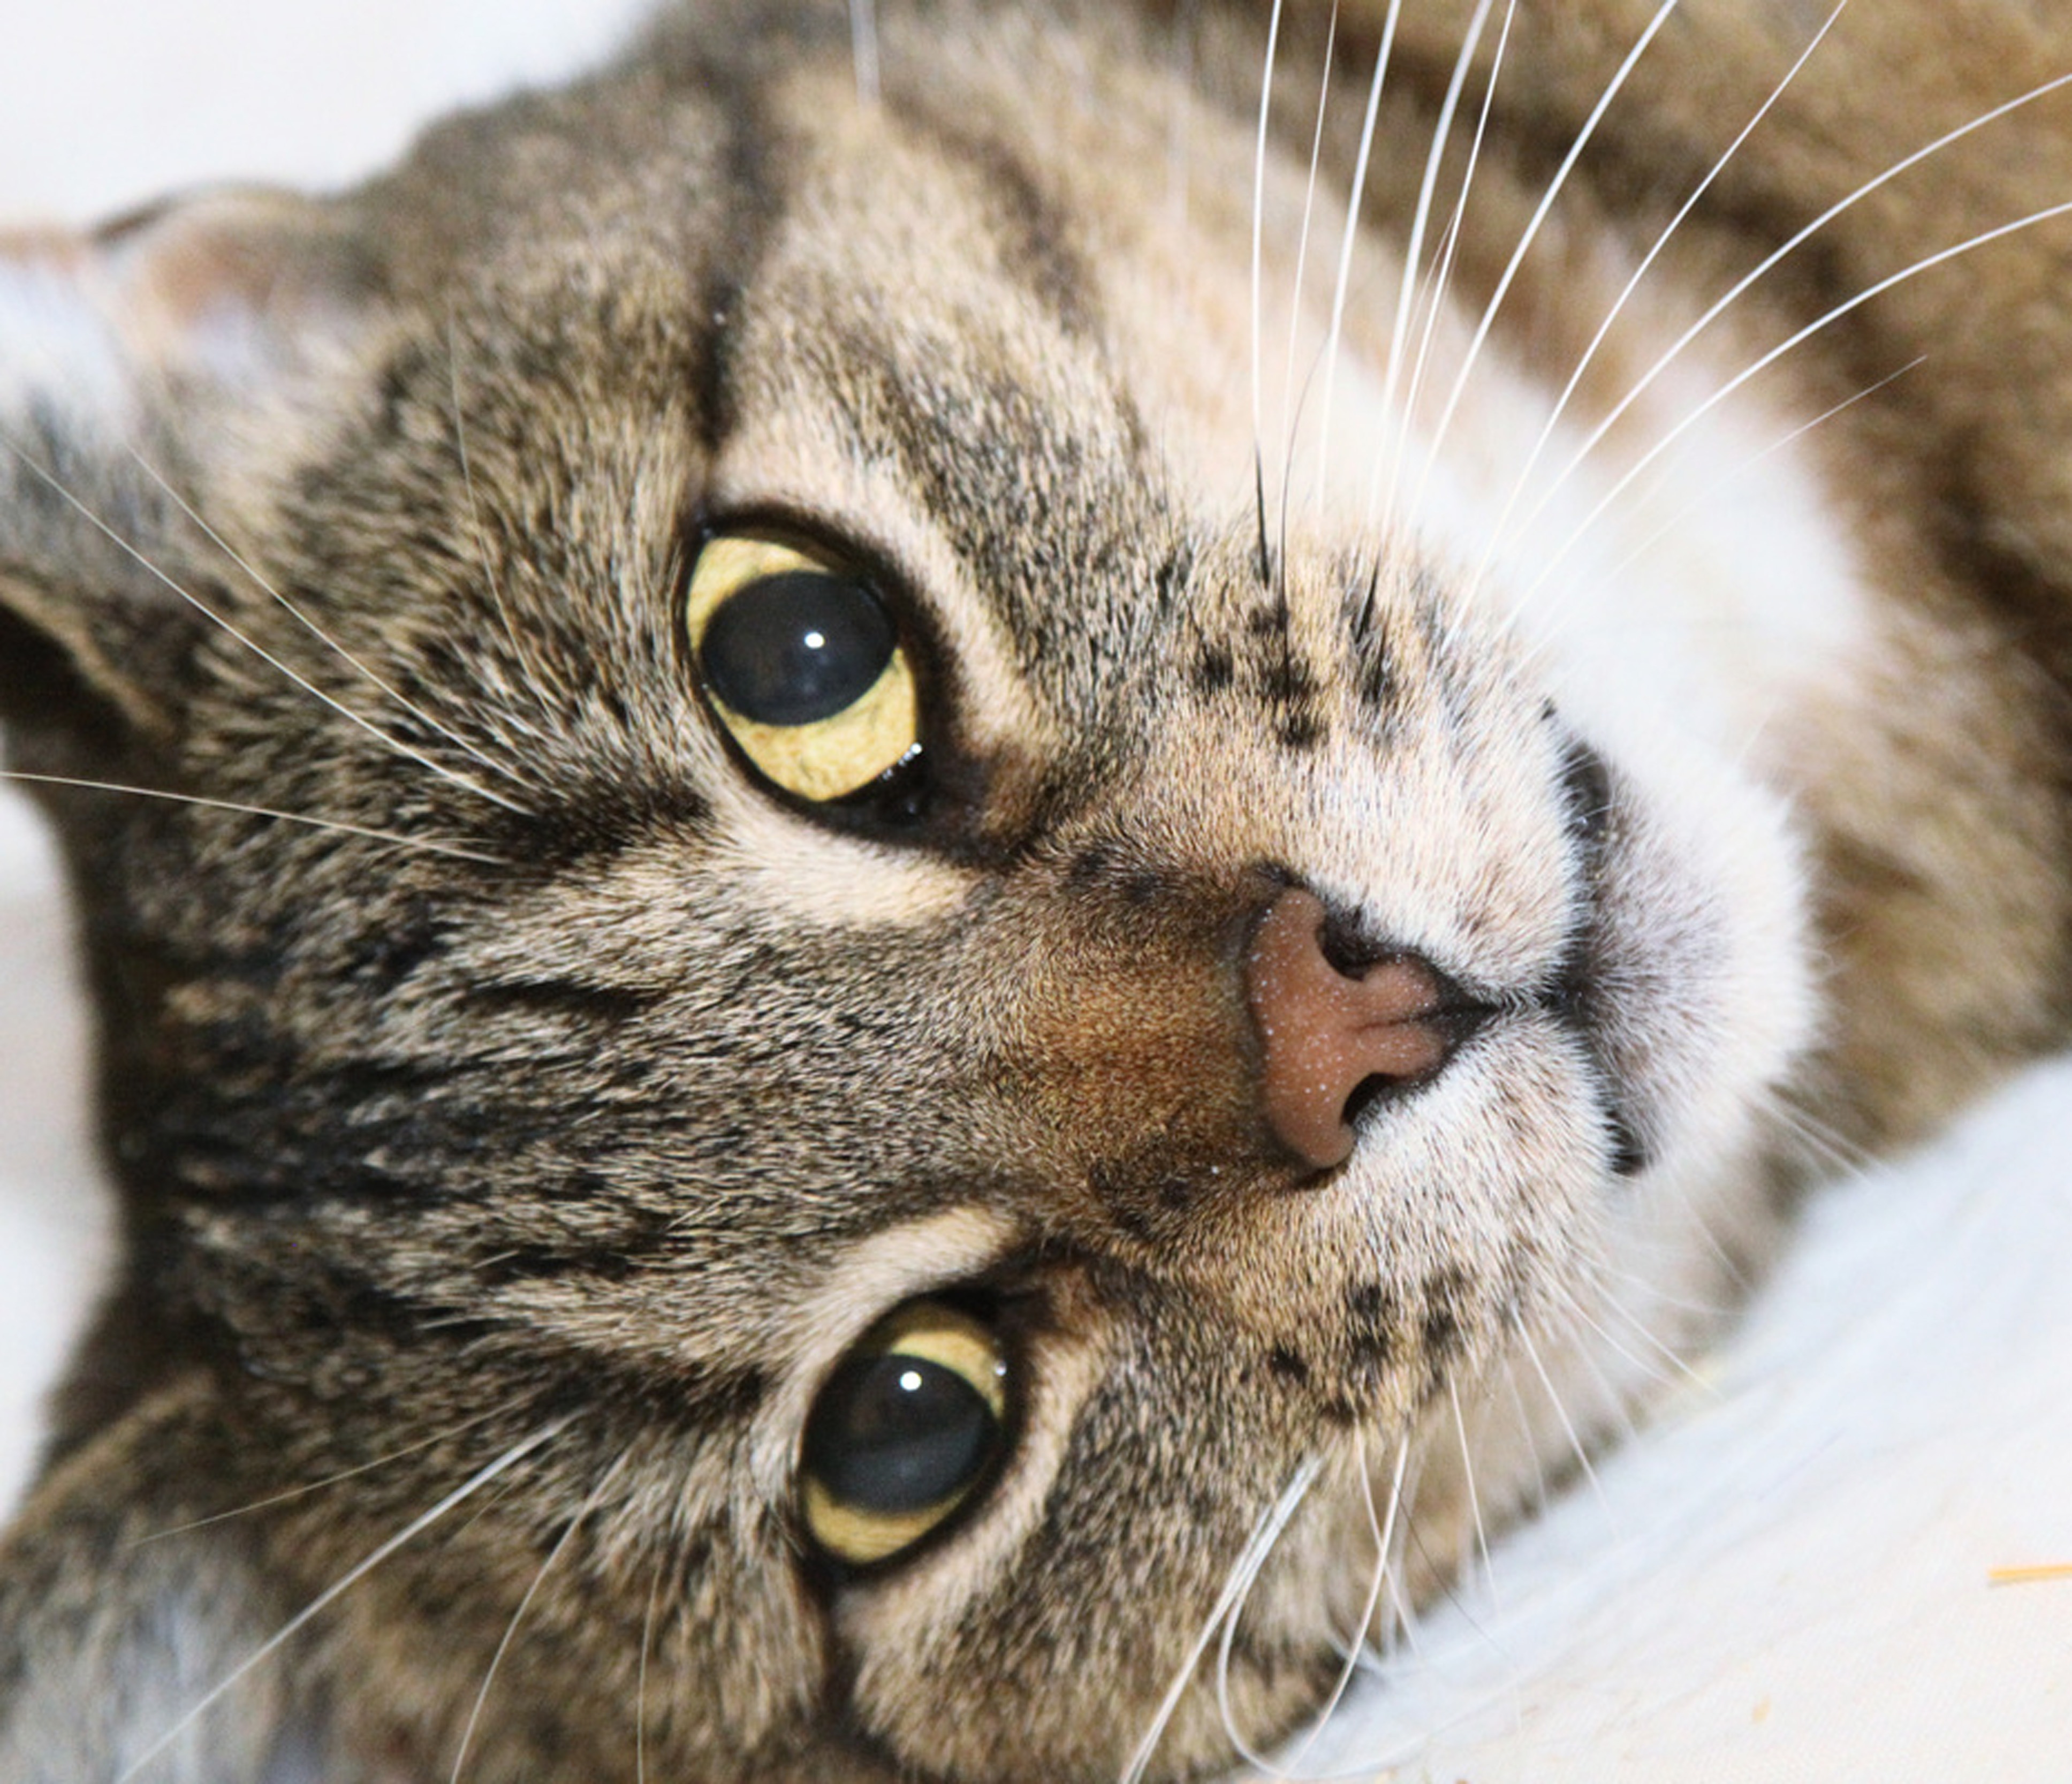
animal, pet, portrait, kitten, cat, feline, mammal, fauna, close up, nose, whiskers, snout, vertebrate, tabby cat, european shorthair, wild cat, small to medium sized cats, cat like mammal, domestic short haired cat, pixie bob, rusty spotted cat